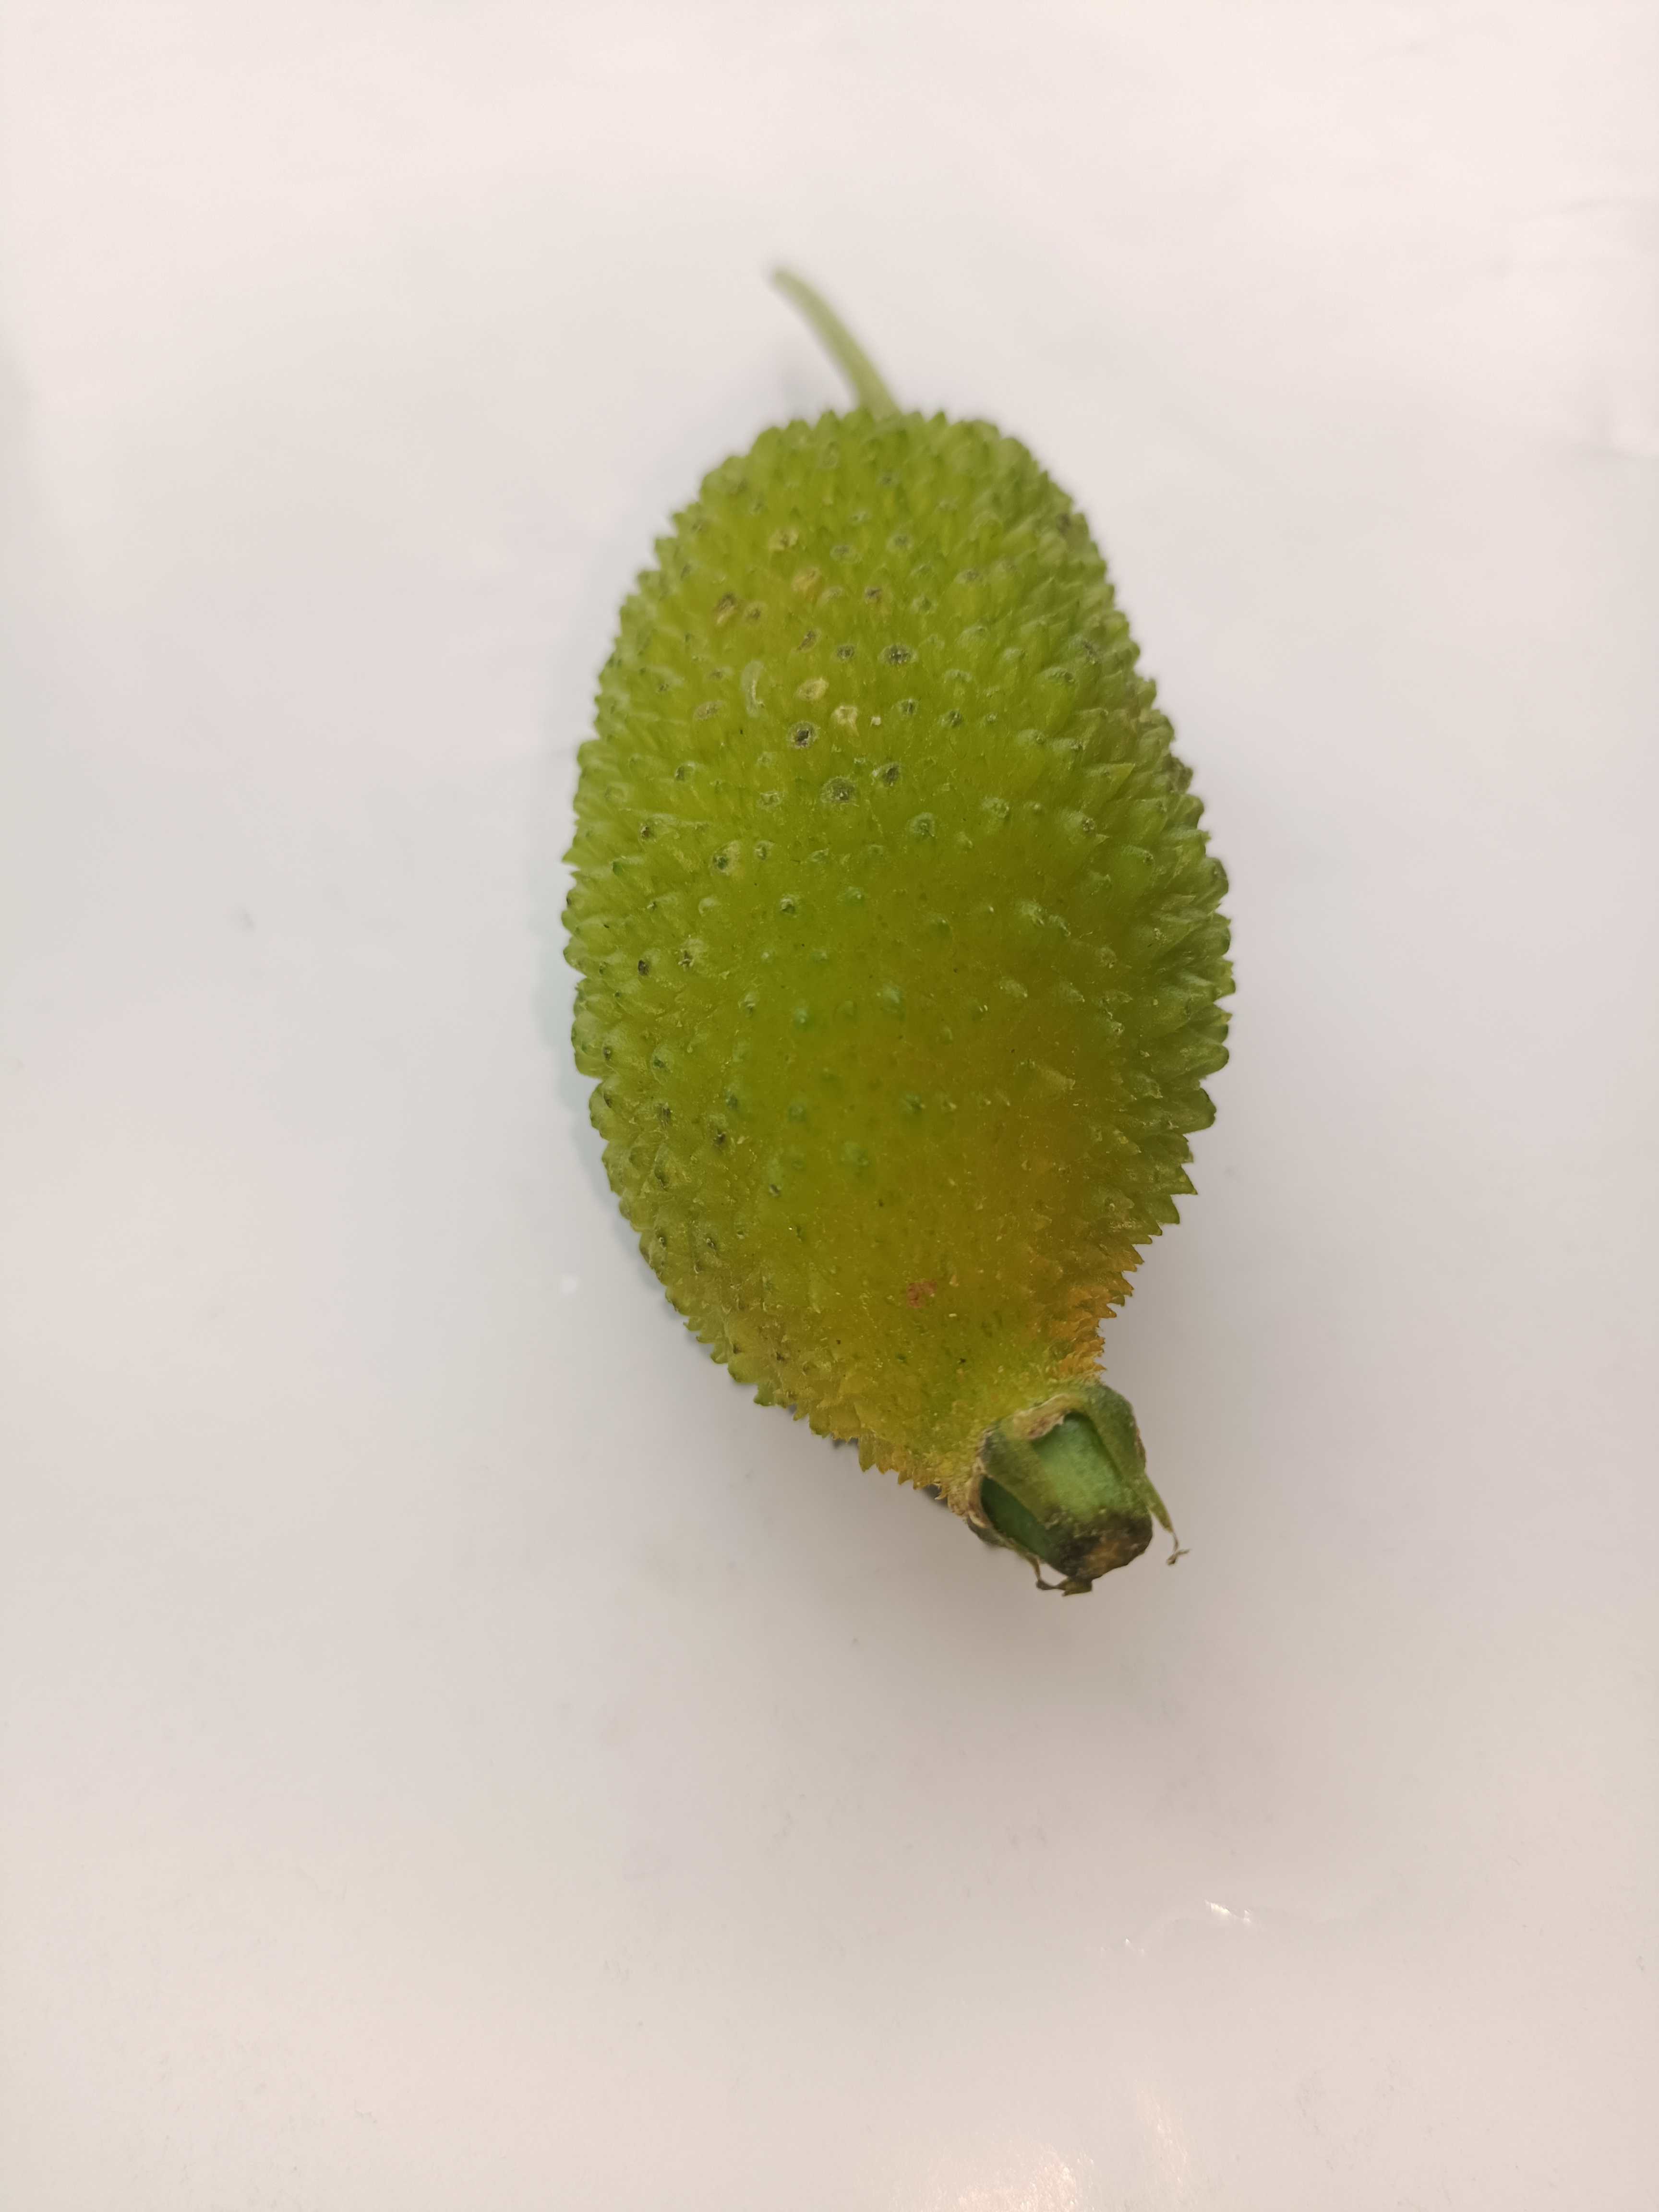
Label: Momordica dioica